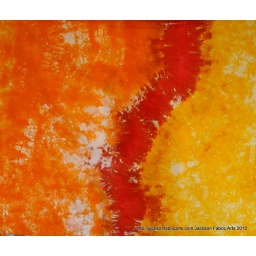
hand dyed fabric in orange dark scarlet saffron yellow landscape